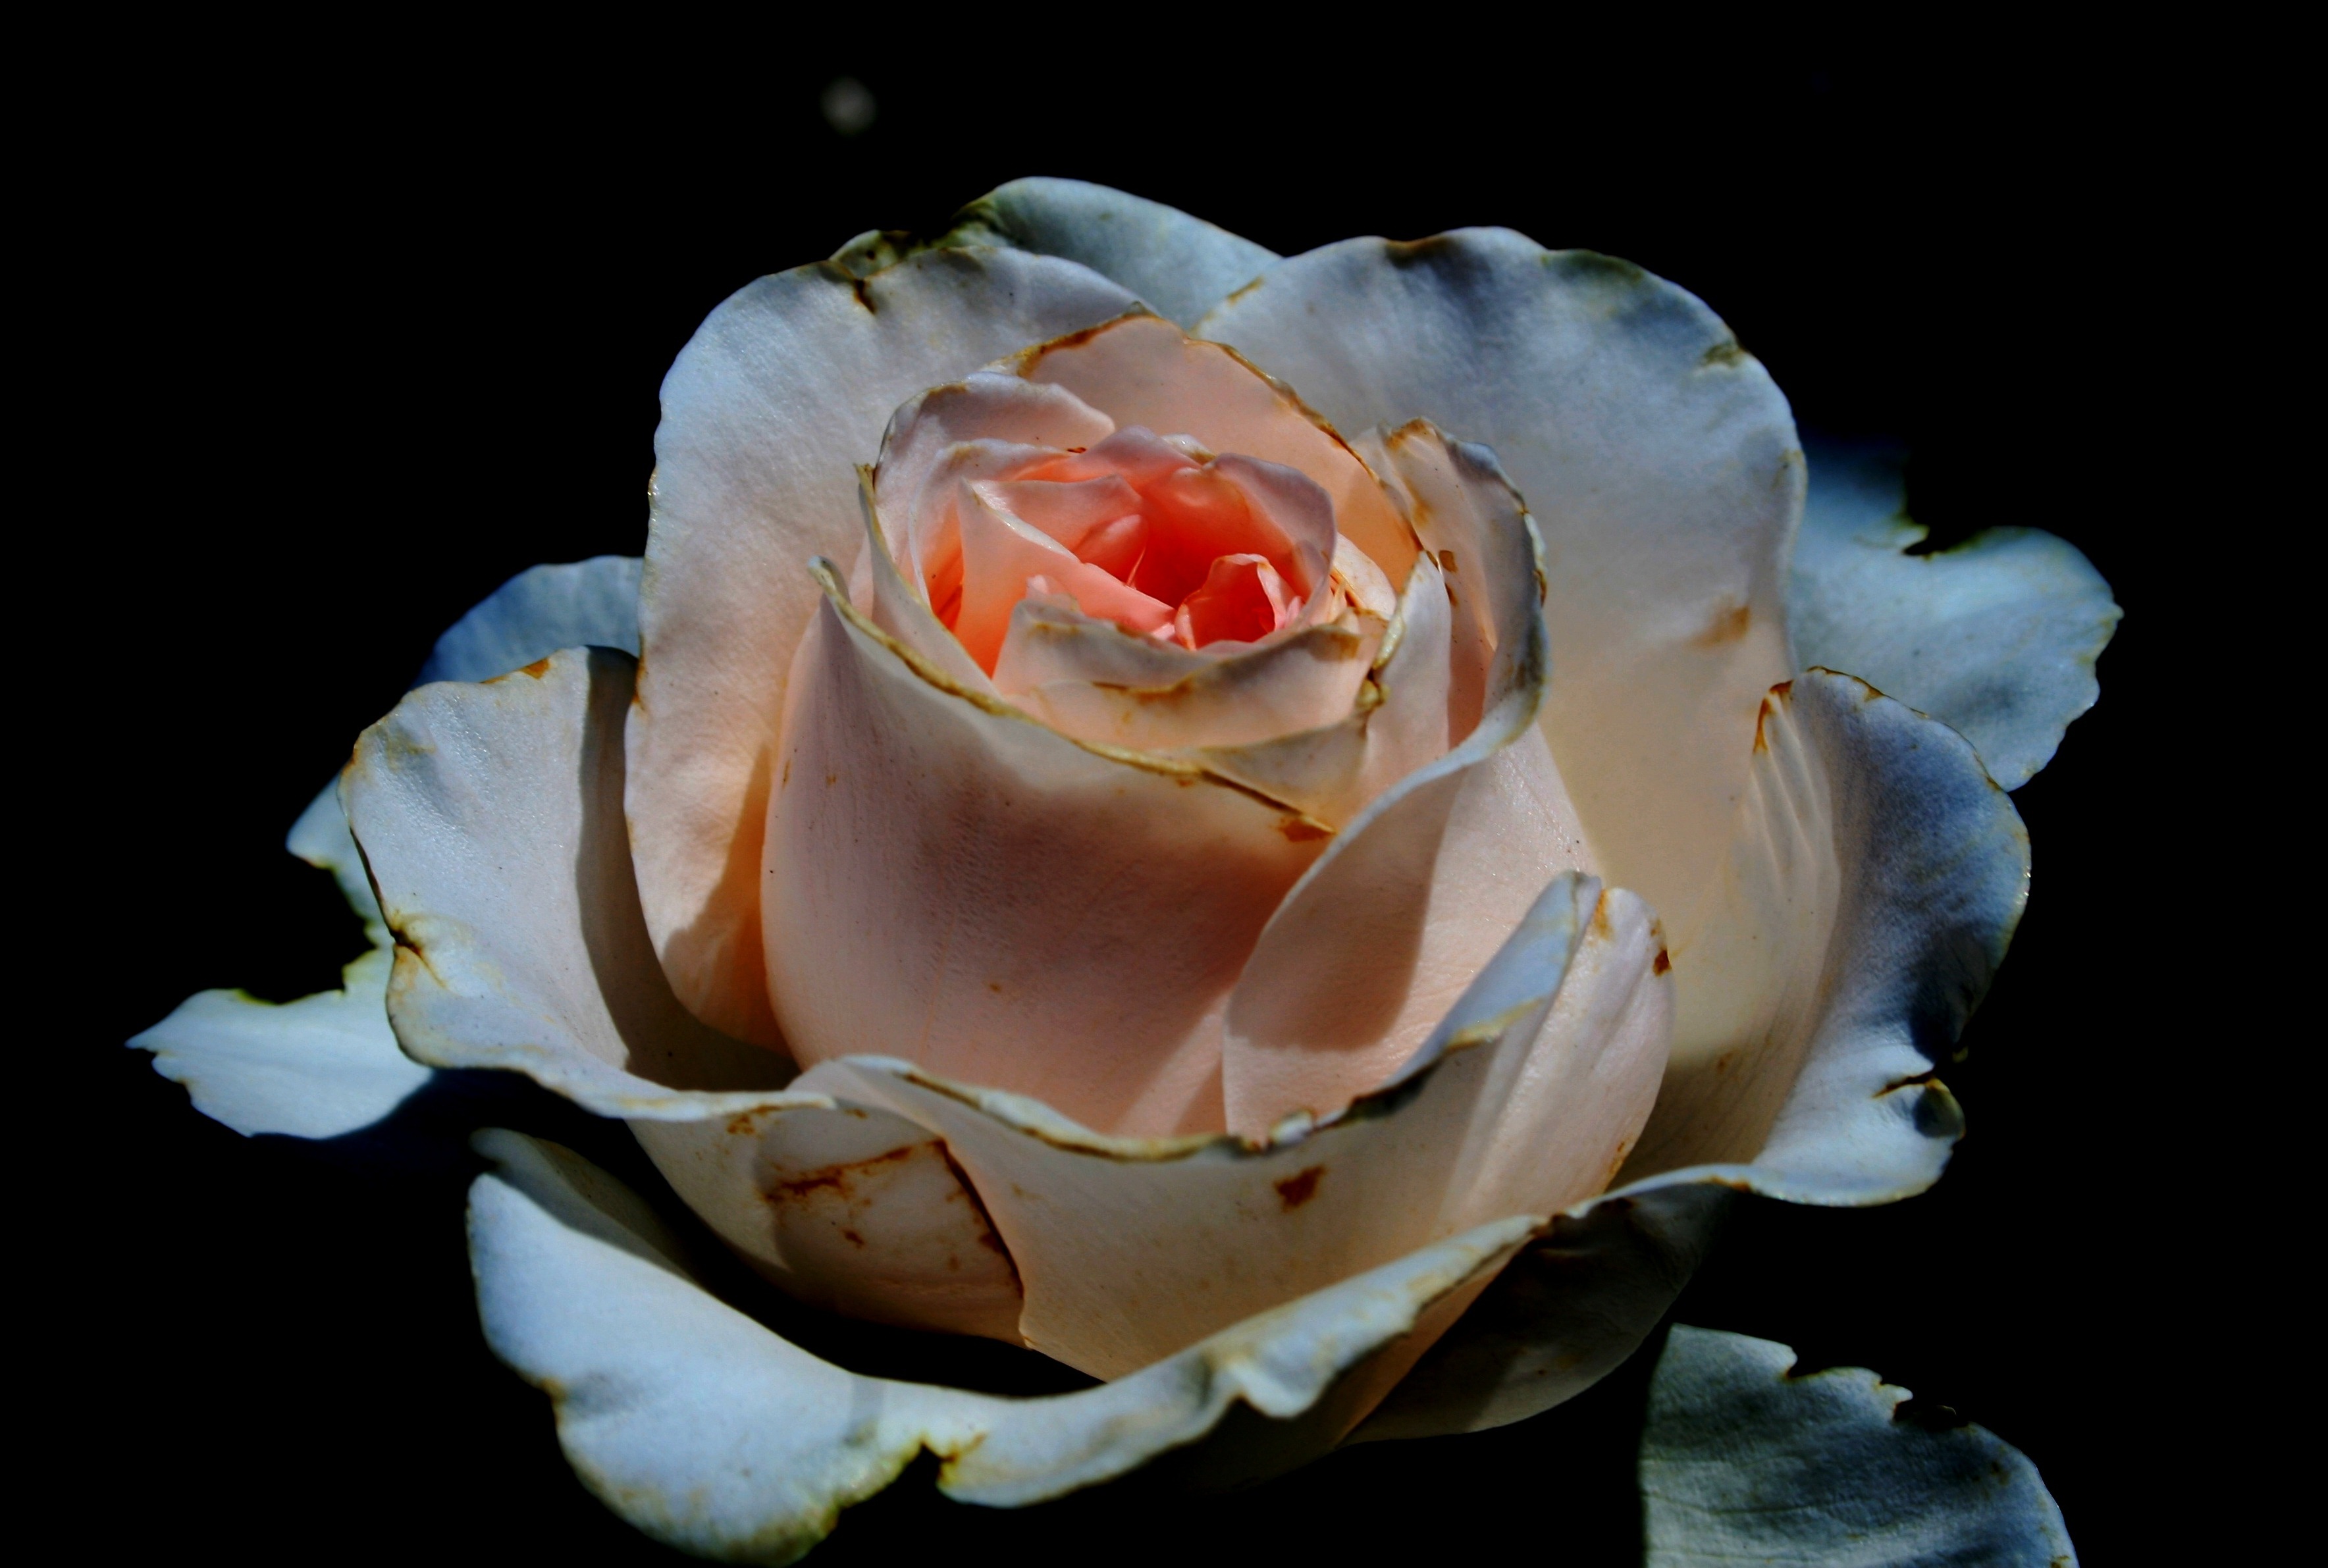
plant, white, photography, flower, petal, bloom, rose, flora, close up, petals, beautiful, soft, bud, macro photography, flowering plant, garden roses, rose family, velvety, humble, land plant, rose order, deep pink tint, edges frayed